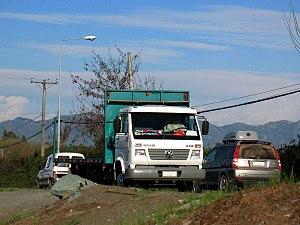
La gamme Volkswagen Worker couvre la catégorie des 8 tonnes à 31 tonnes de la gamme Volkswagen Caminhões e Ônibus.